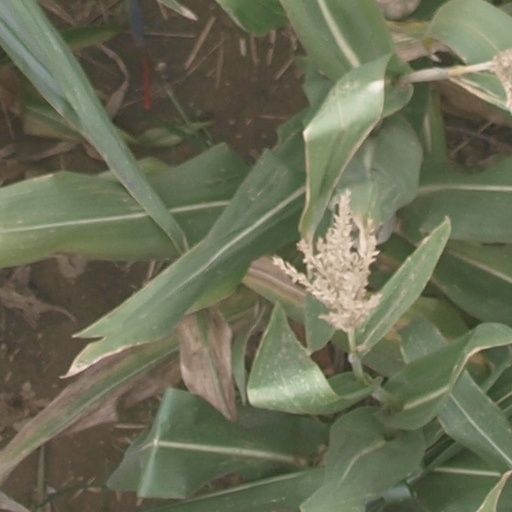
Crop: maize; corn